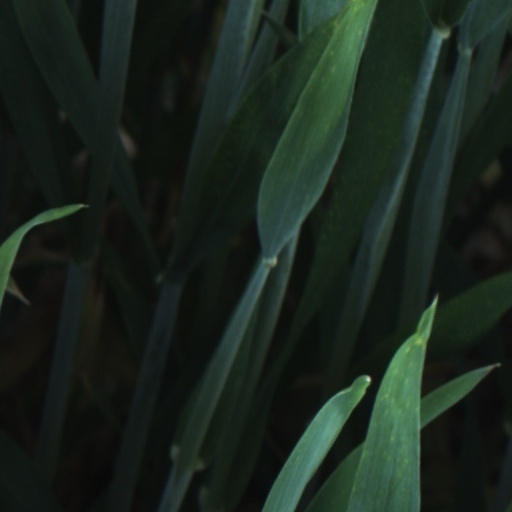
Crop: wheat